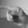
ASL letter: P